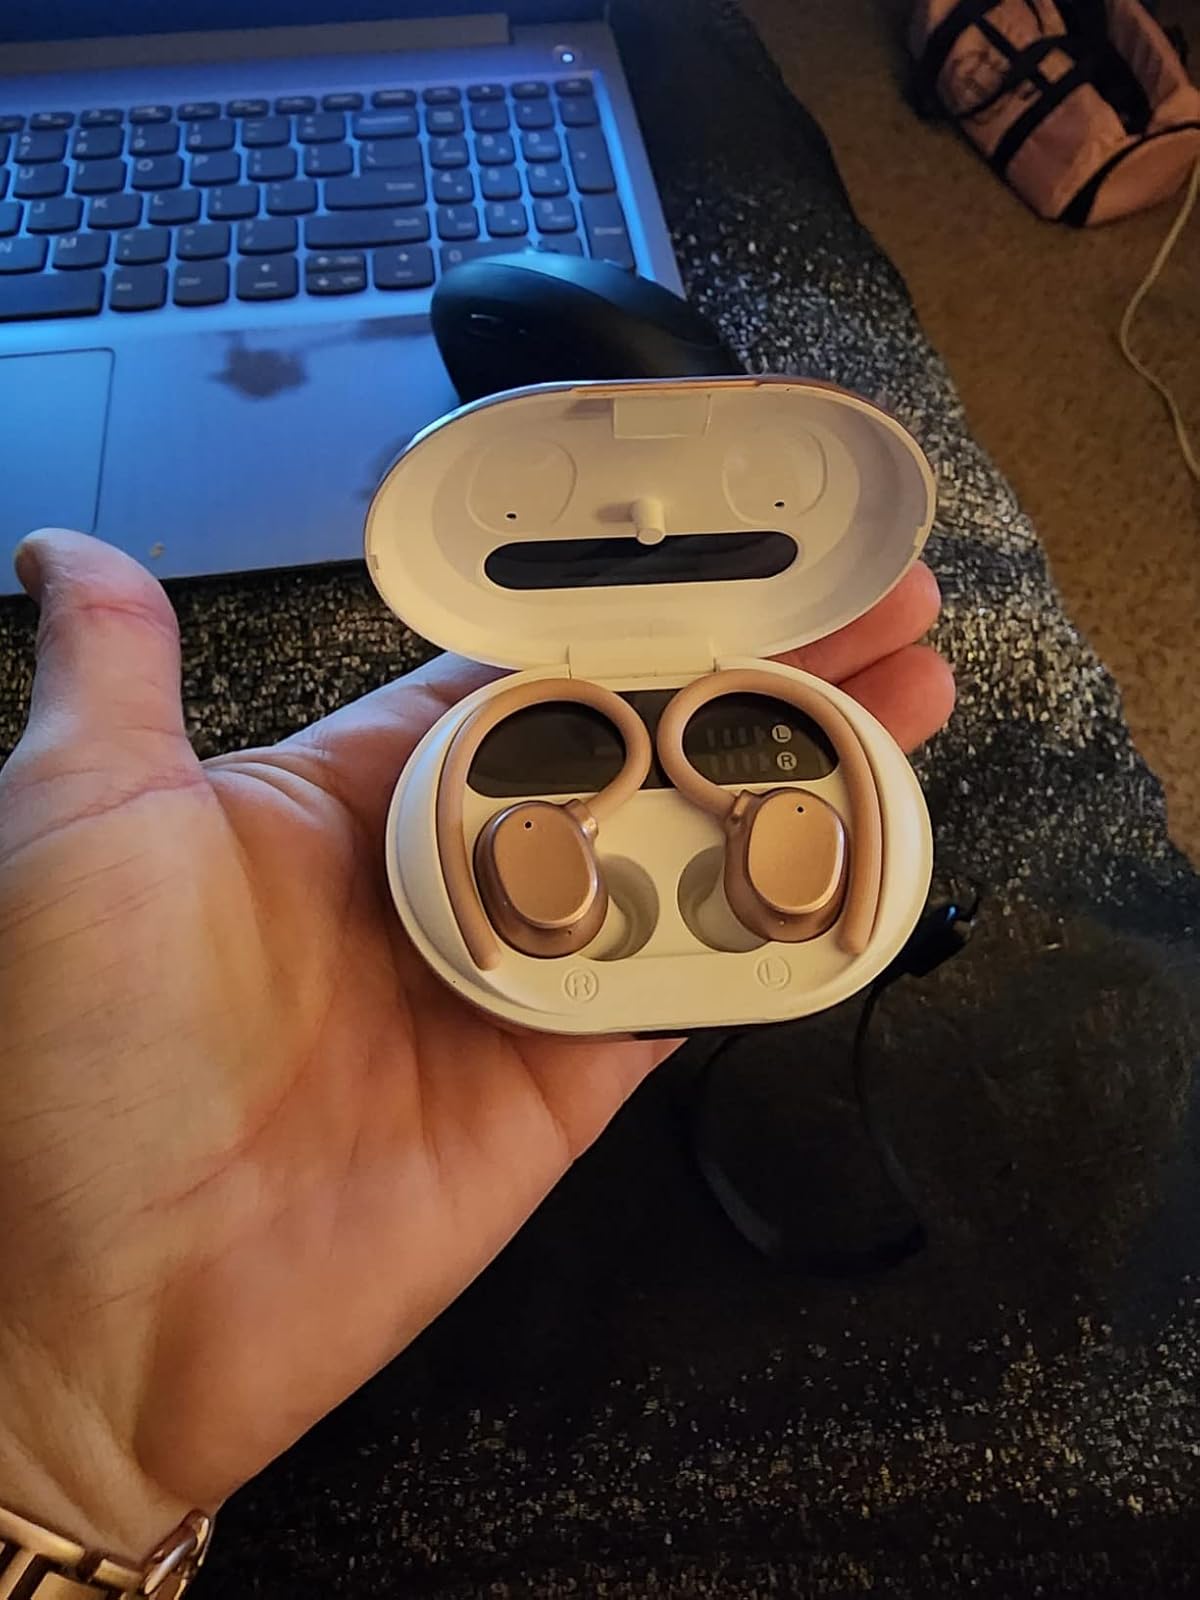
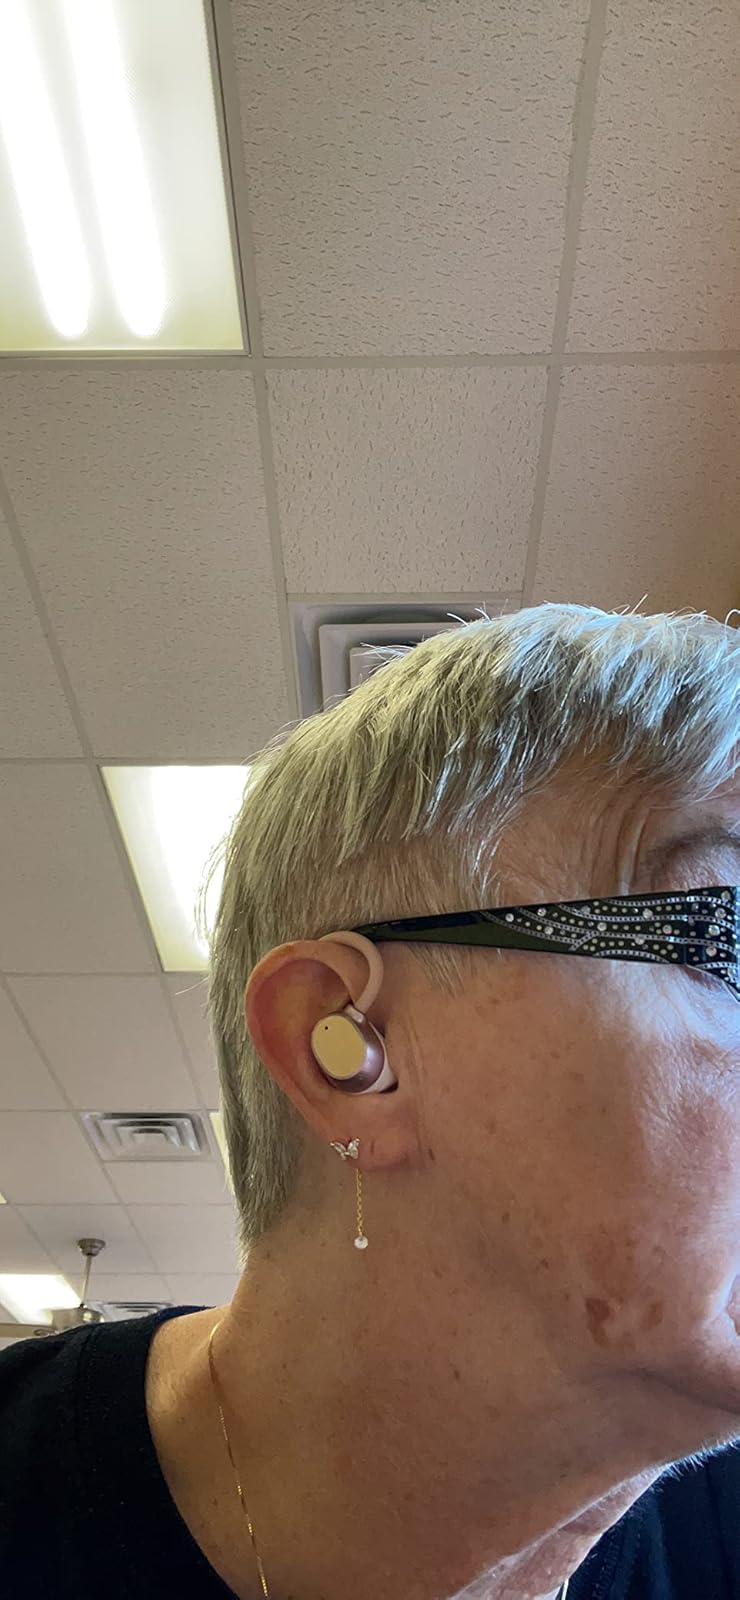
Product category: earbuds
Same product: yes